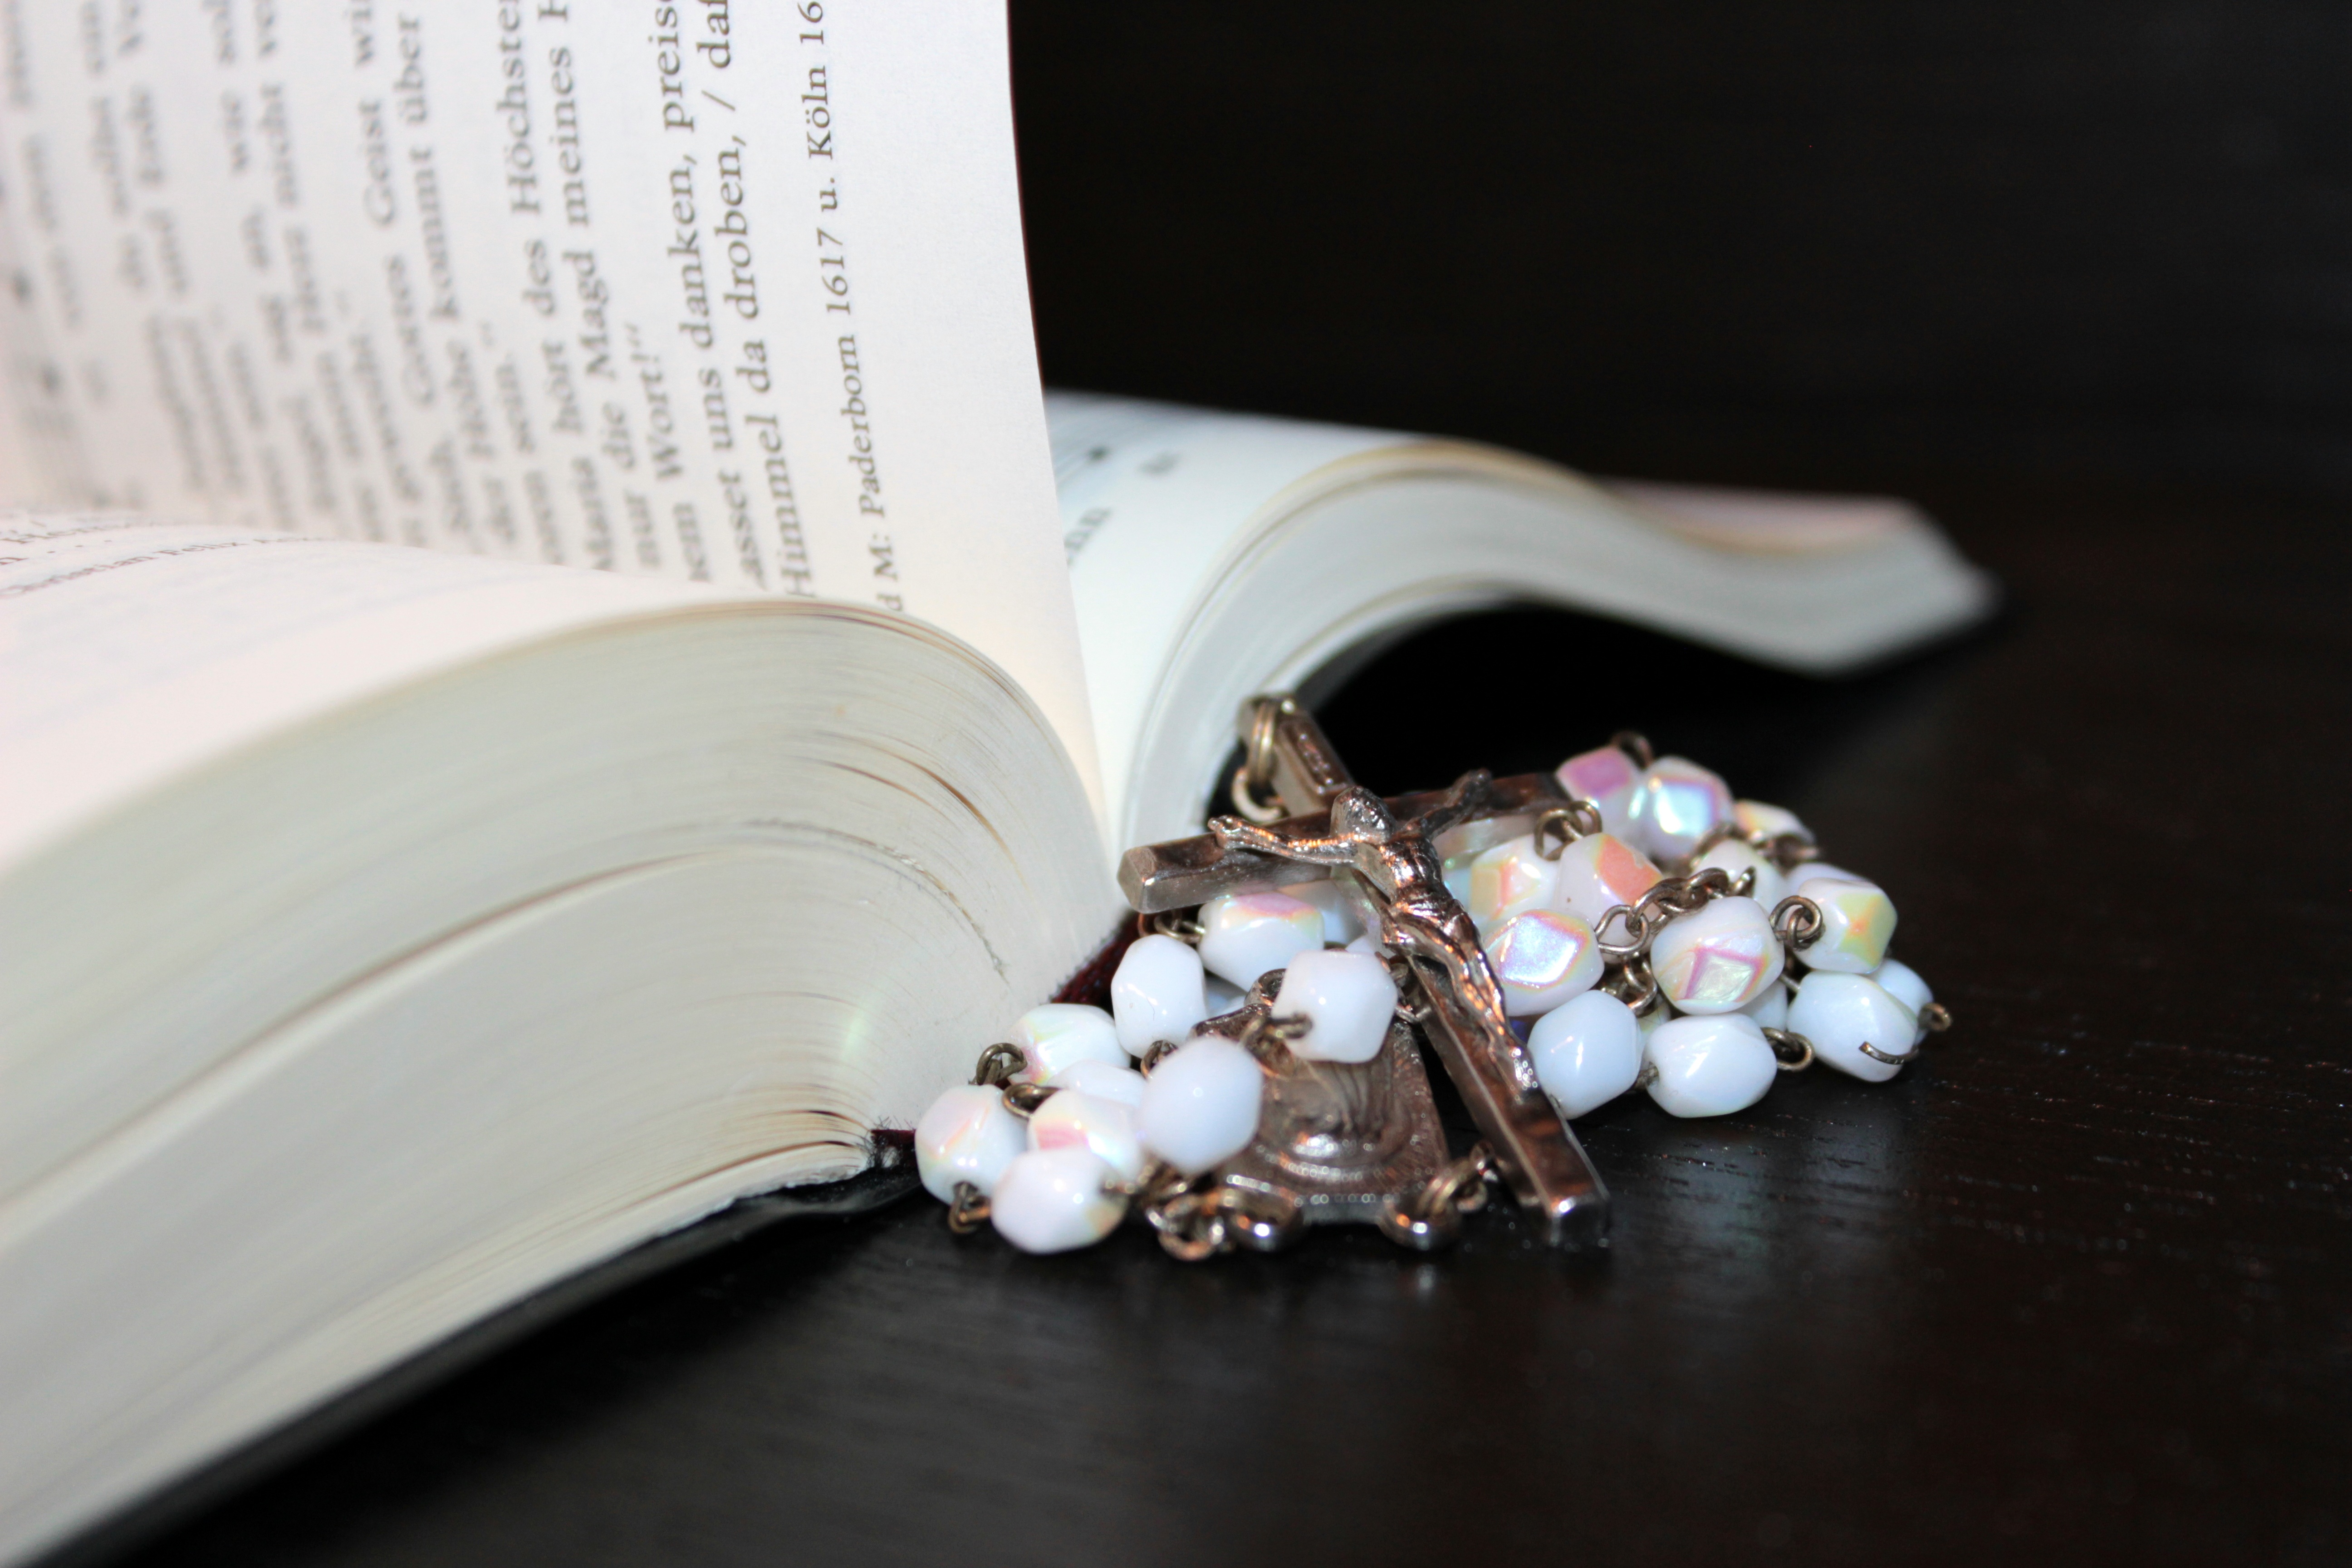
hand, white, ring, symbol, religion, cross, material, jewellery, hymnal, catholic, christ, art, silver, faith, hope, prayer, mourning, rosary, prayer book, fashion accessory